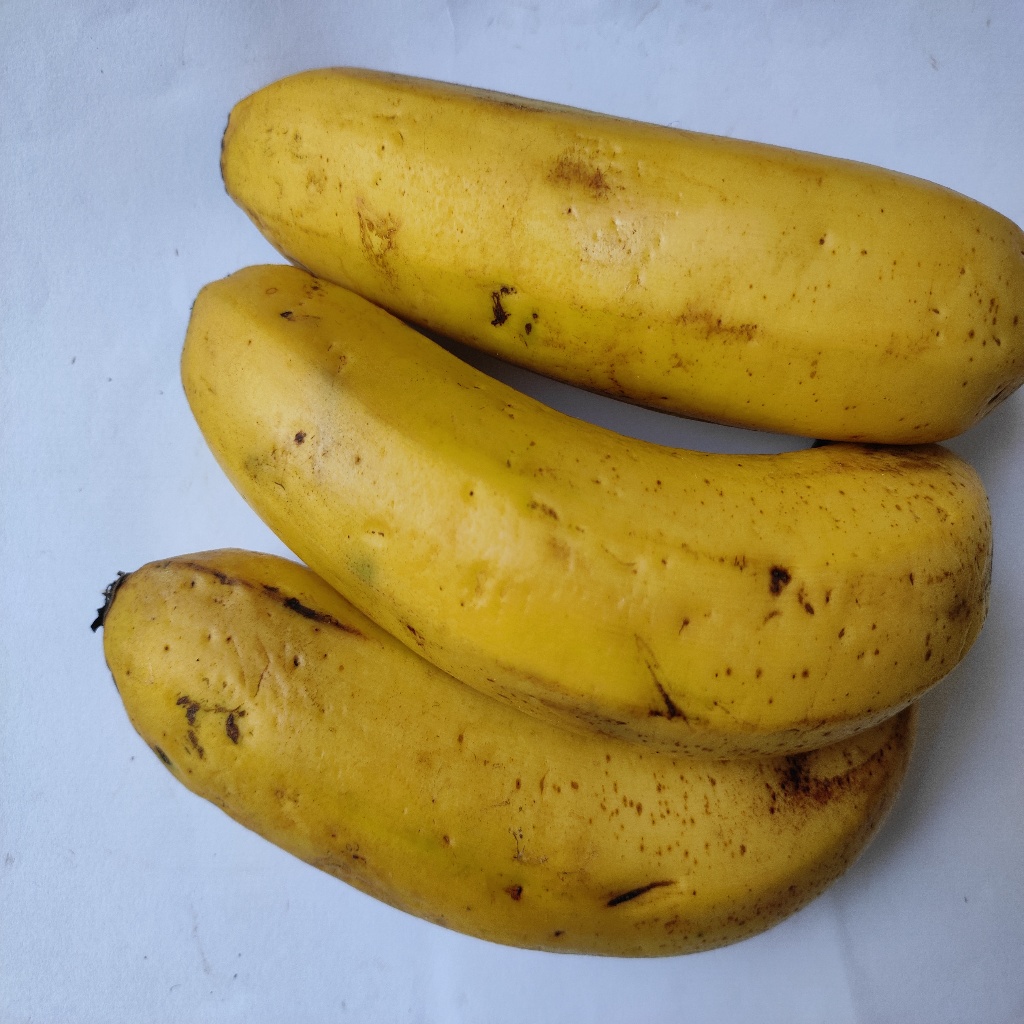
Crop: banana
Quality class: Class_A